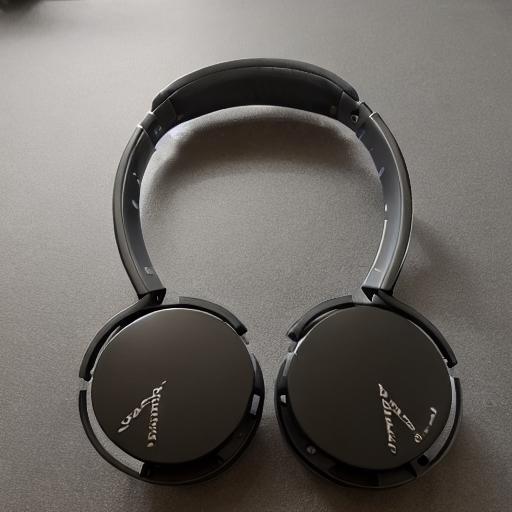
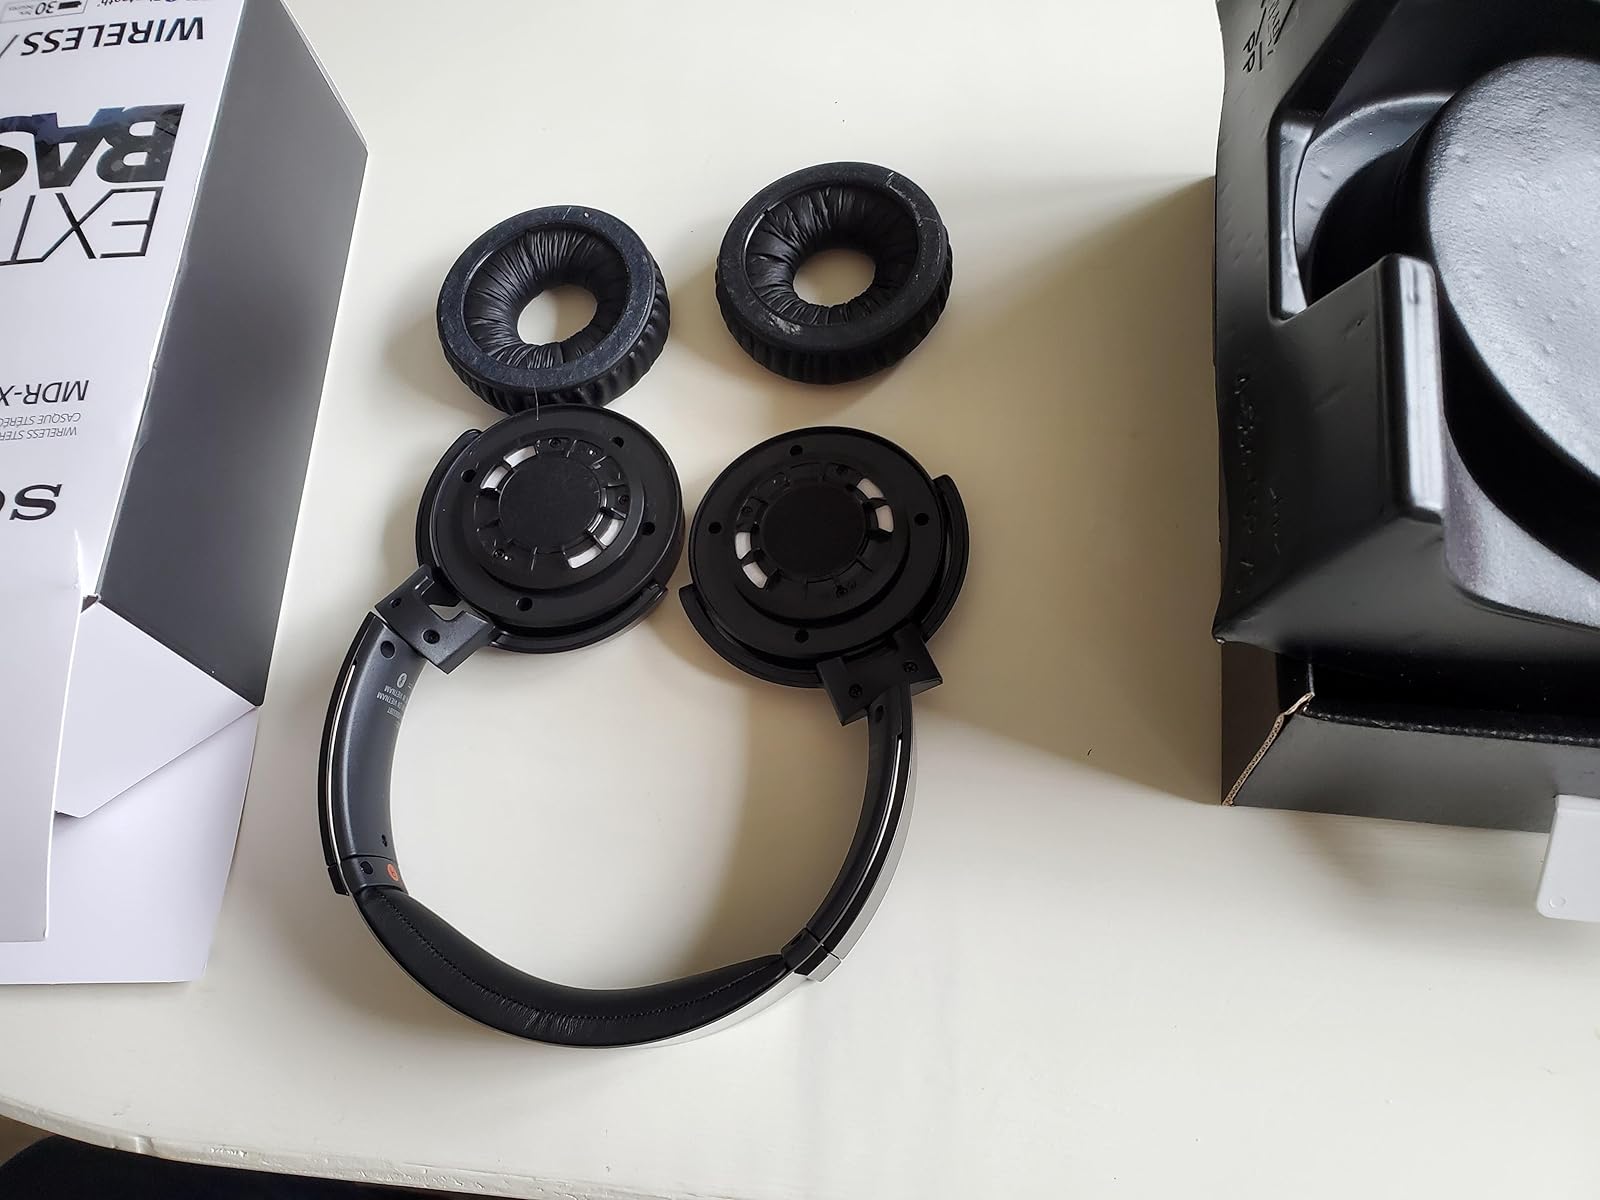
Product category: headphones
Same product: no